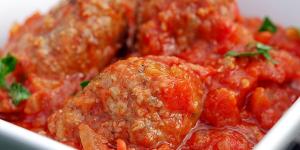
mini albondigas de platano